The Love Box

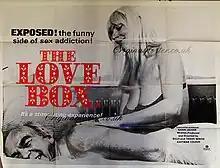
Theatrical release quad poster

The Love Box, also known as Lovebox, is a 1972 British sex comedy film. It was written, produced and directed by Tudor Gates and Wilbur Stark under the pseudonyms "Billy and Teddy White".